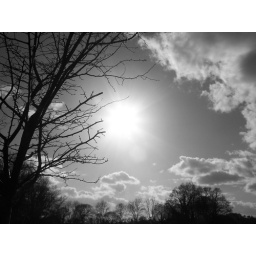
black and white tree in sunny field